The Eye of the Tiger (novel)

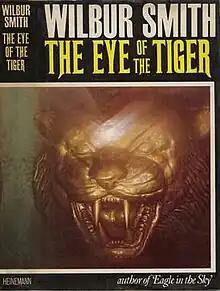
First Heinemann edition

The Eye of the Tiger is a 1975 novel by Wilbur Smith set among the islands of the Indian Ocean and in England and the waters offshore.